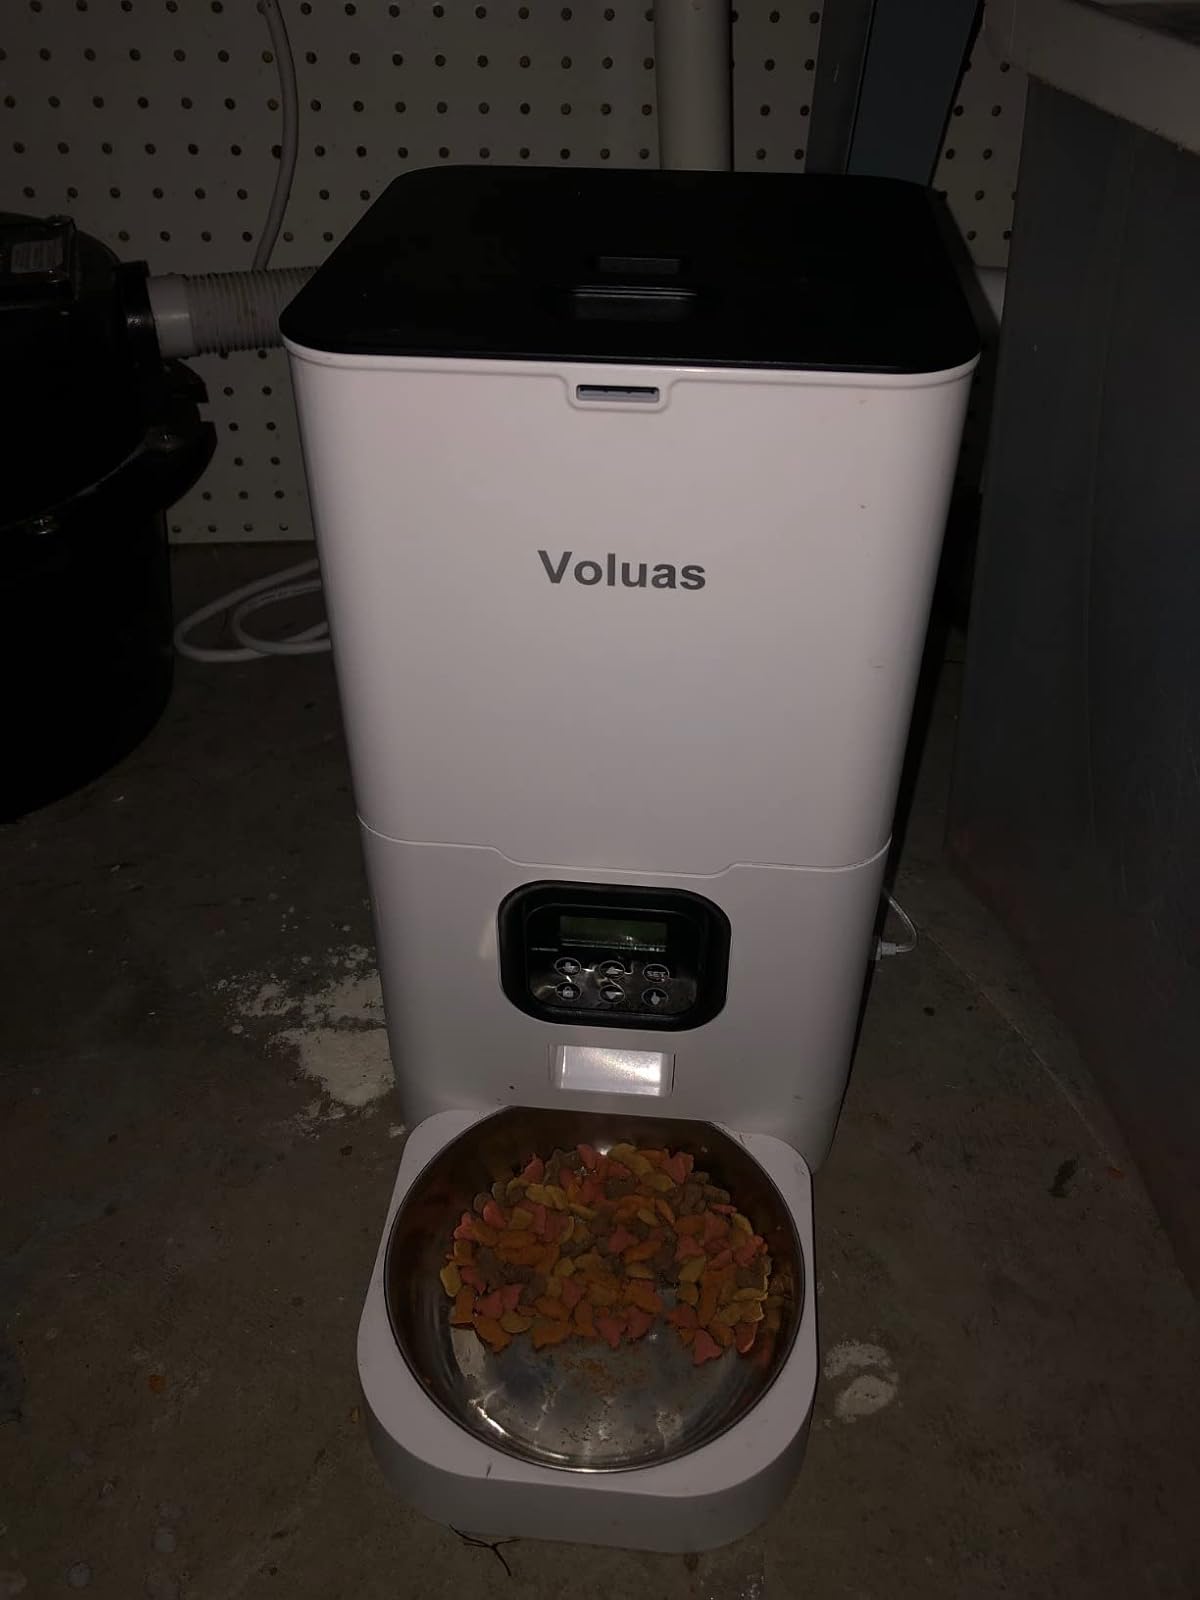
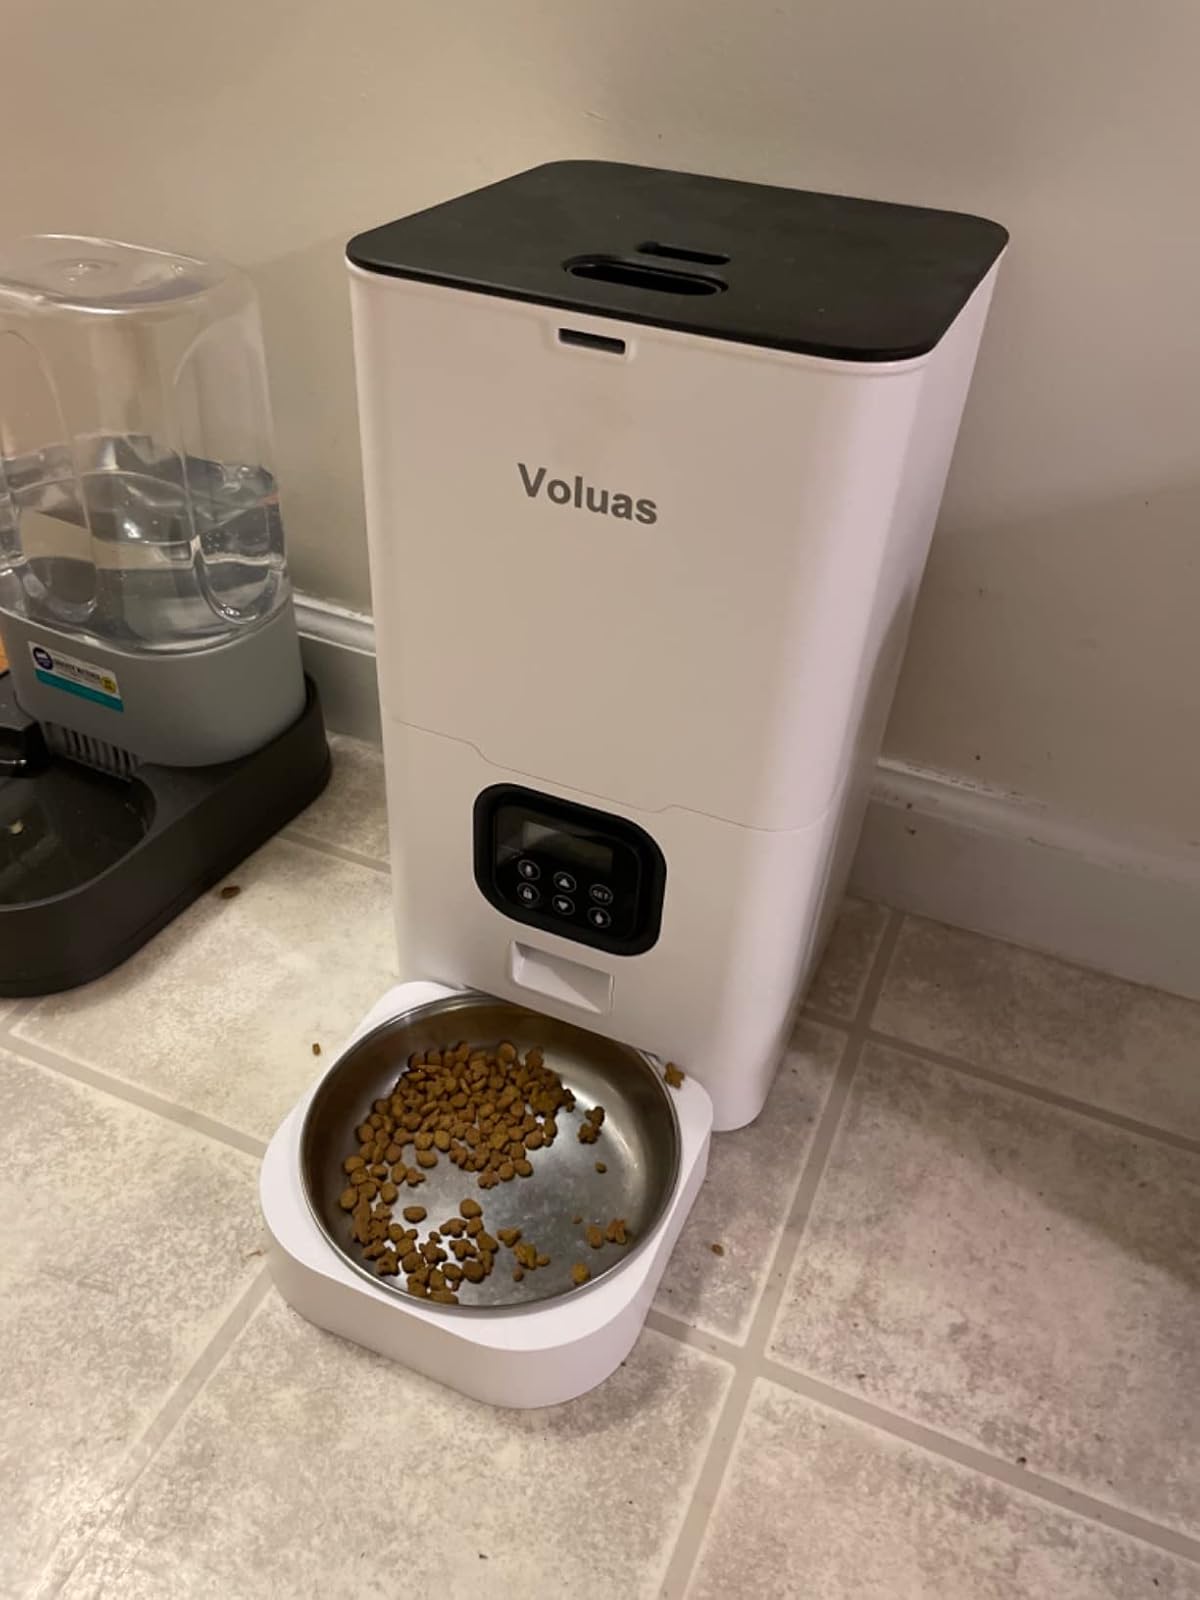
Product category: items_feeder
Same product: yes